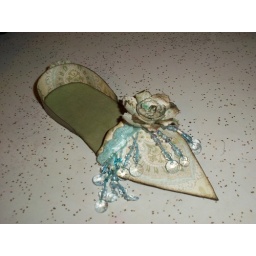
here are some paper shoes I made for a swap over at lifeasascrapbooker.ning.com